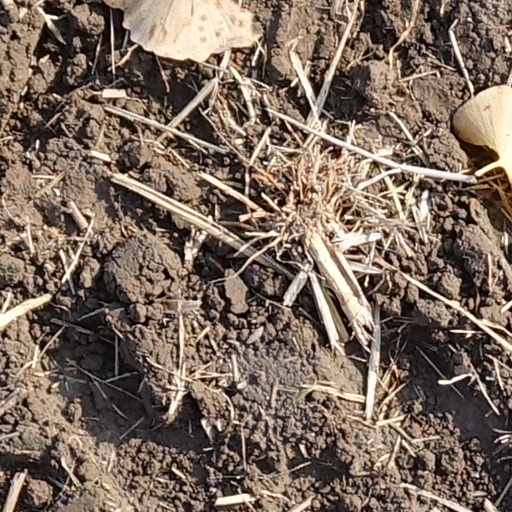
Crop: wheat